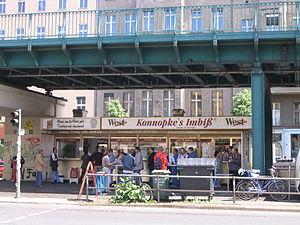
Konnopke's Imbiß est un snack berlinois. Il se situe dans le quartier de Prenzlauer Berg, après le croisement avec Schönhauser Allee. Il s'agirait du premier snack de Berlin-Est à vendre des Currywurst.